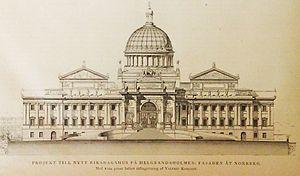
Le palais de la Diète nationale de Suède, est le siège du Parlement suédois. Il est situé sur l'îlot Helgeandsholmen dans le centre historique de Stockholm. Il a été construit dans les années 1897-1905 sur des plans de l'architecte Aron Johansson.